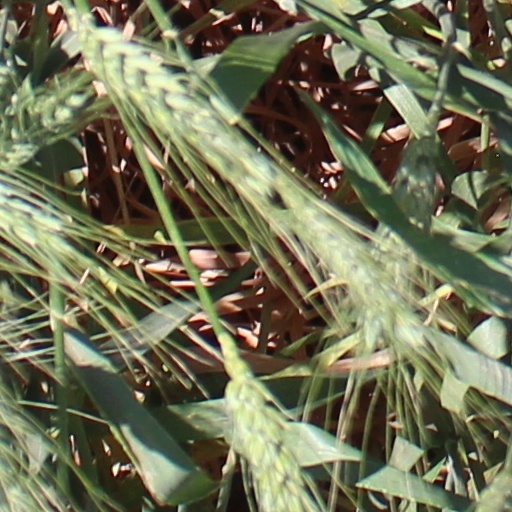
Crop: wheat